Behala Airport

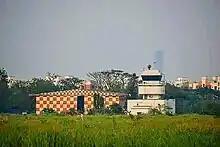
Airport from back side

Behala Airport is located at Behala in the city of Kolkata, India. It is located approximately from the city centre. It is more commonly called Behala Flying Training Institute or Behala Flying Club. The Ministry of Civil Aviation and the Airports Authority of India have plans to develop it into a full-fledged commercial airport by expanding the runway to to ease the pressure on the Netaji Subhash Chandra Bose International Airport.